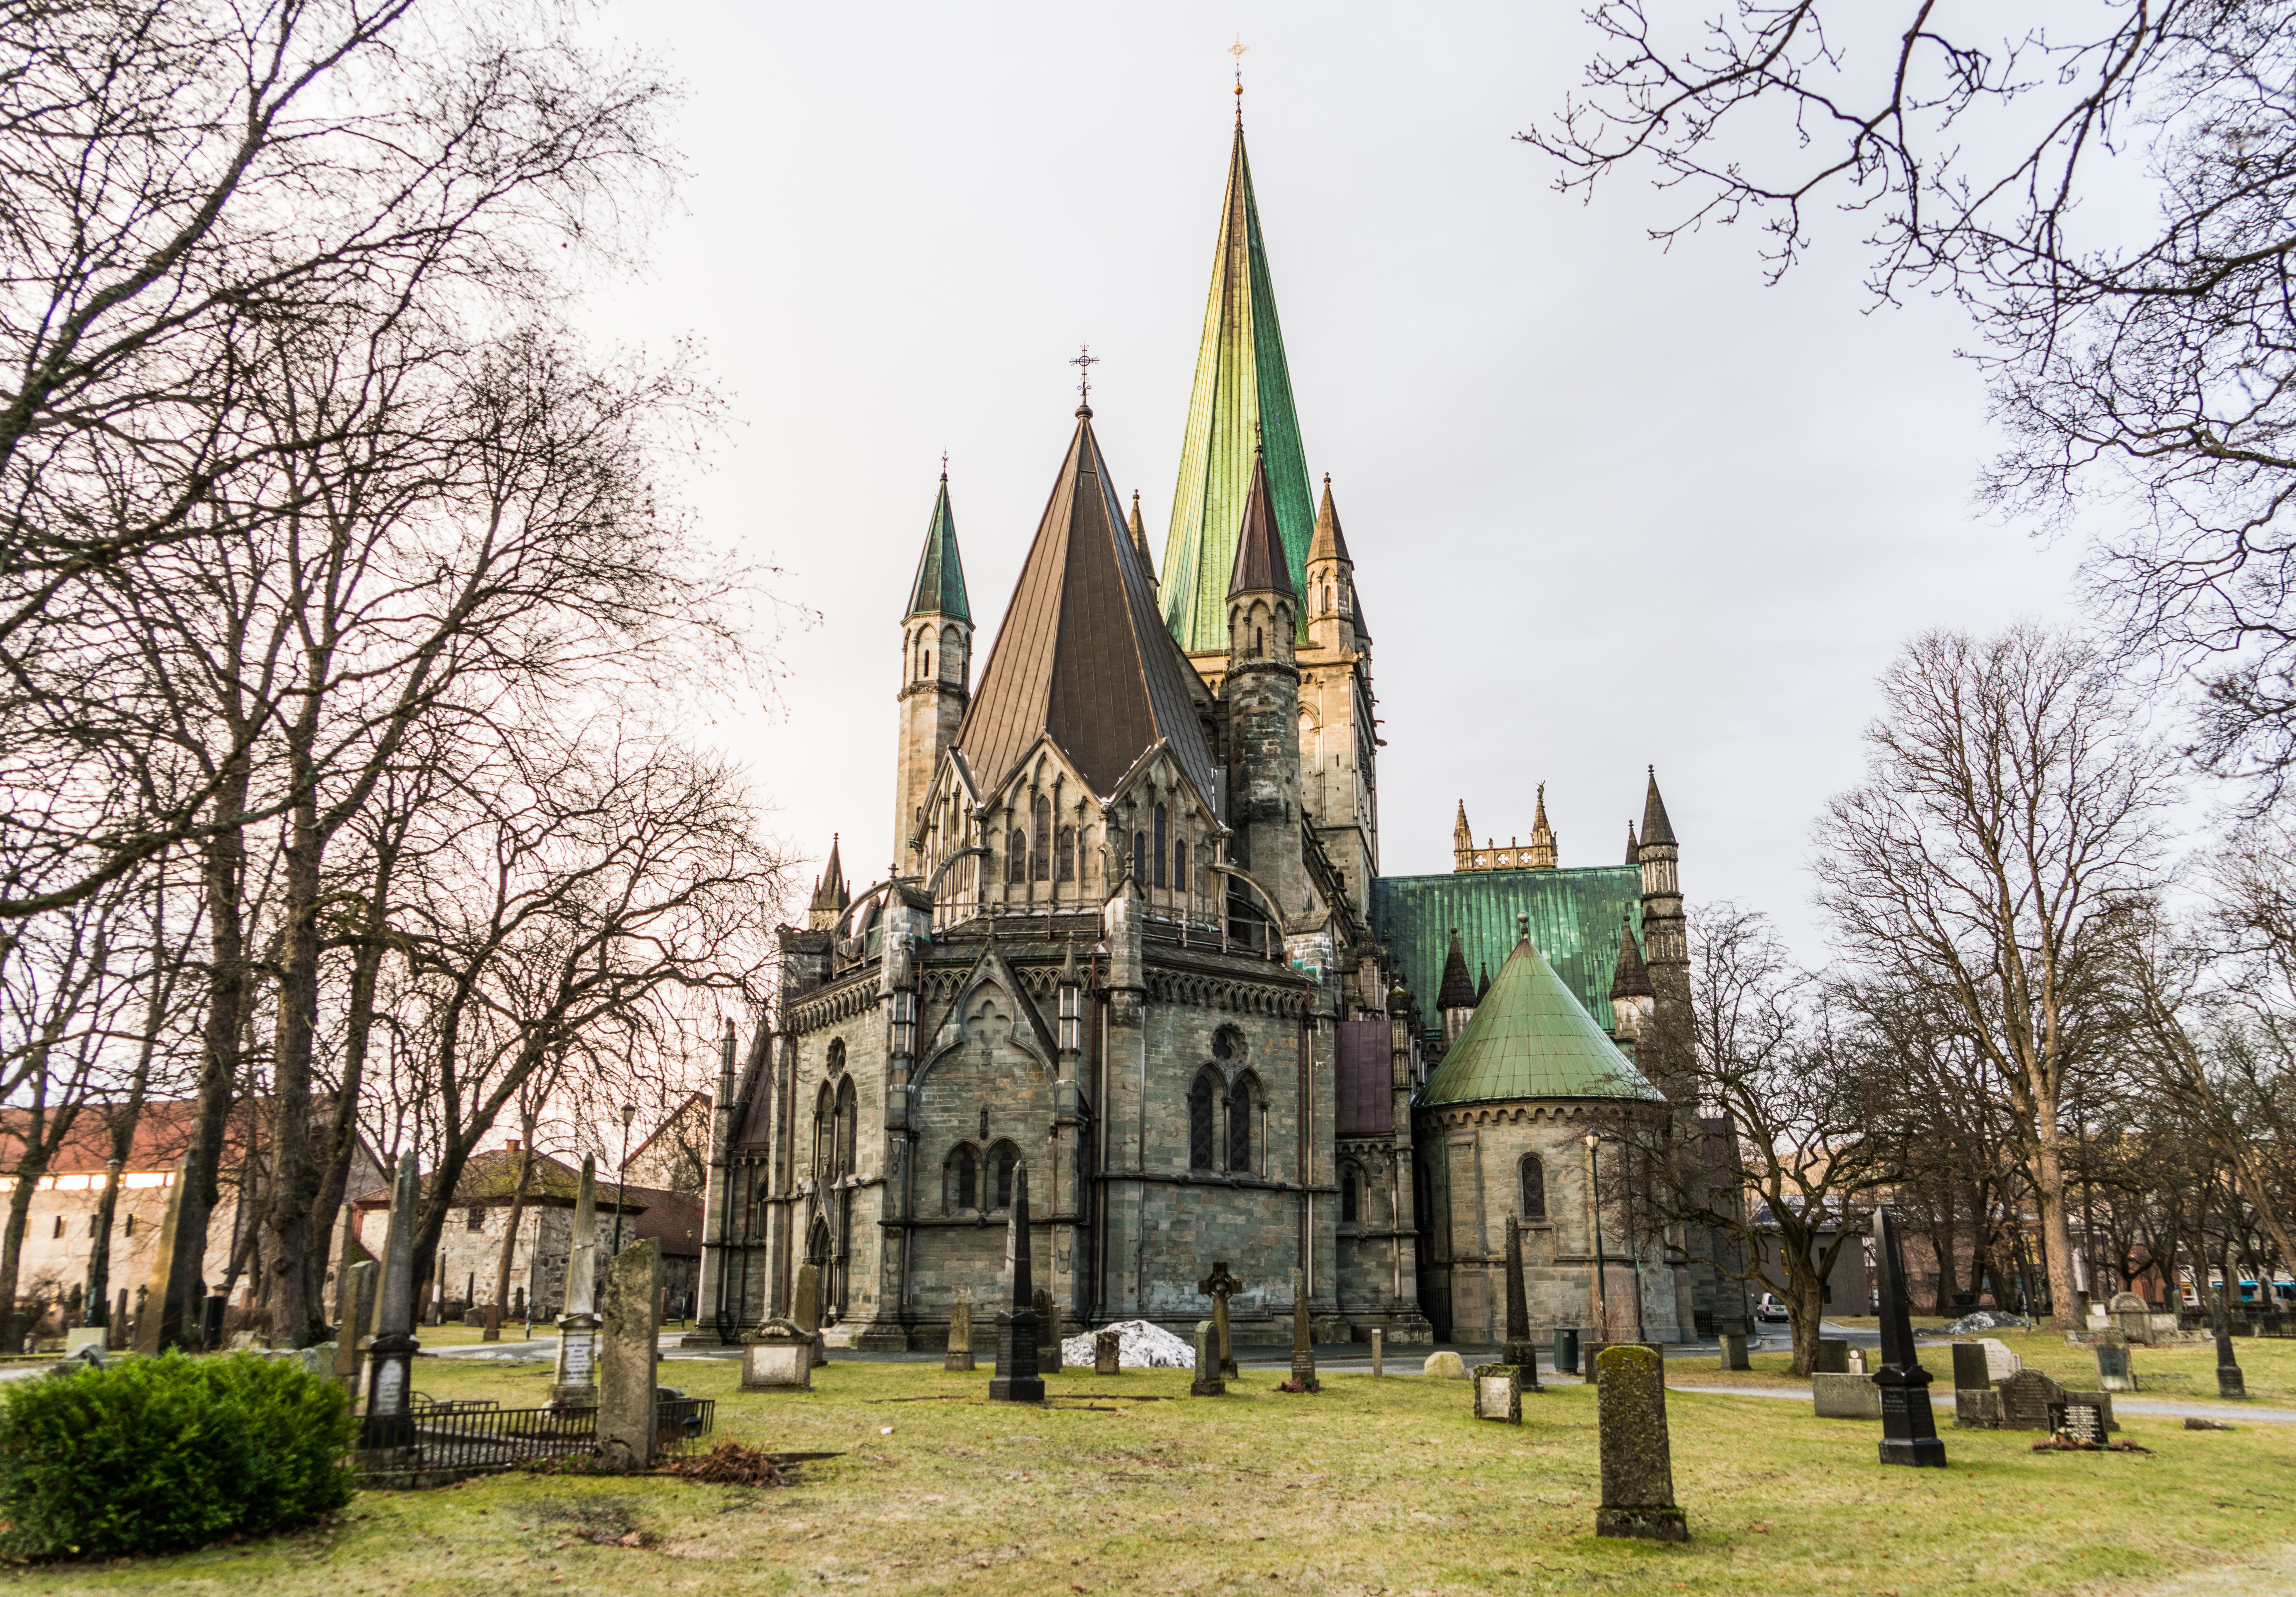
architecture, sky, building, chateau, stone, tourist, europe, religion, landmark, church, cathedral, chapel, tourism, gothic, place of worship, medieval, spire, christianity, estate, norway, scandinavia, trondheim, nidaros cathedral